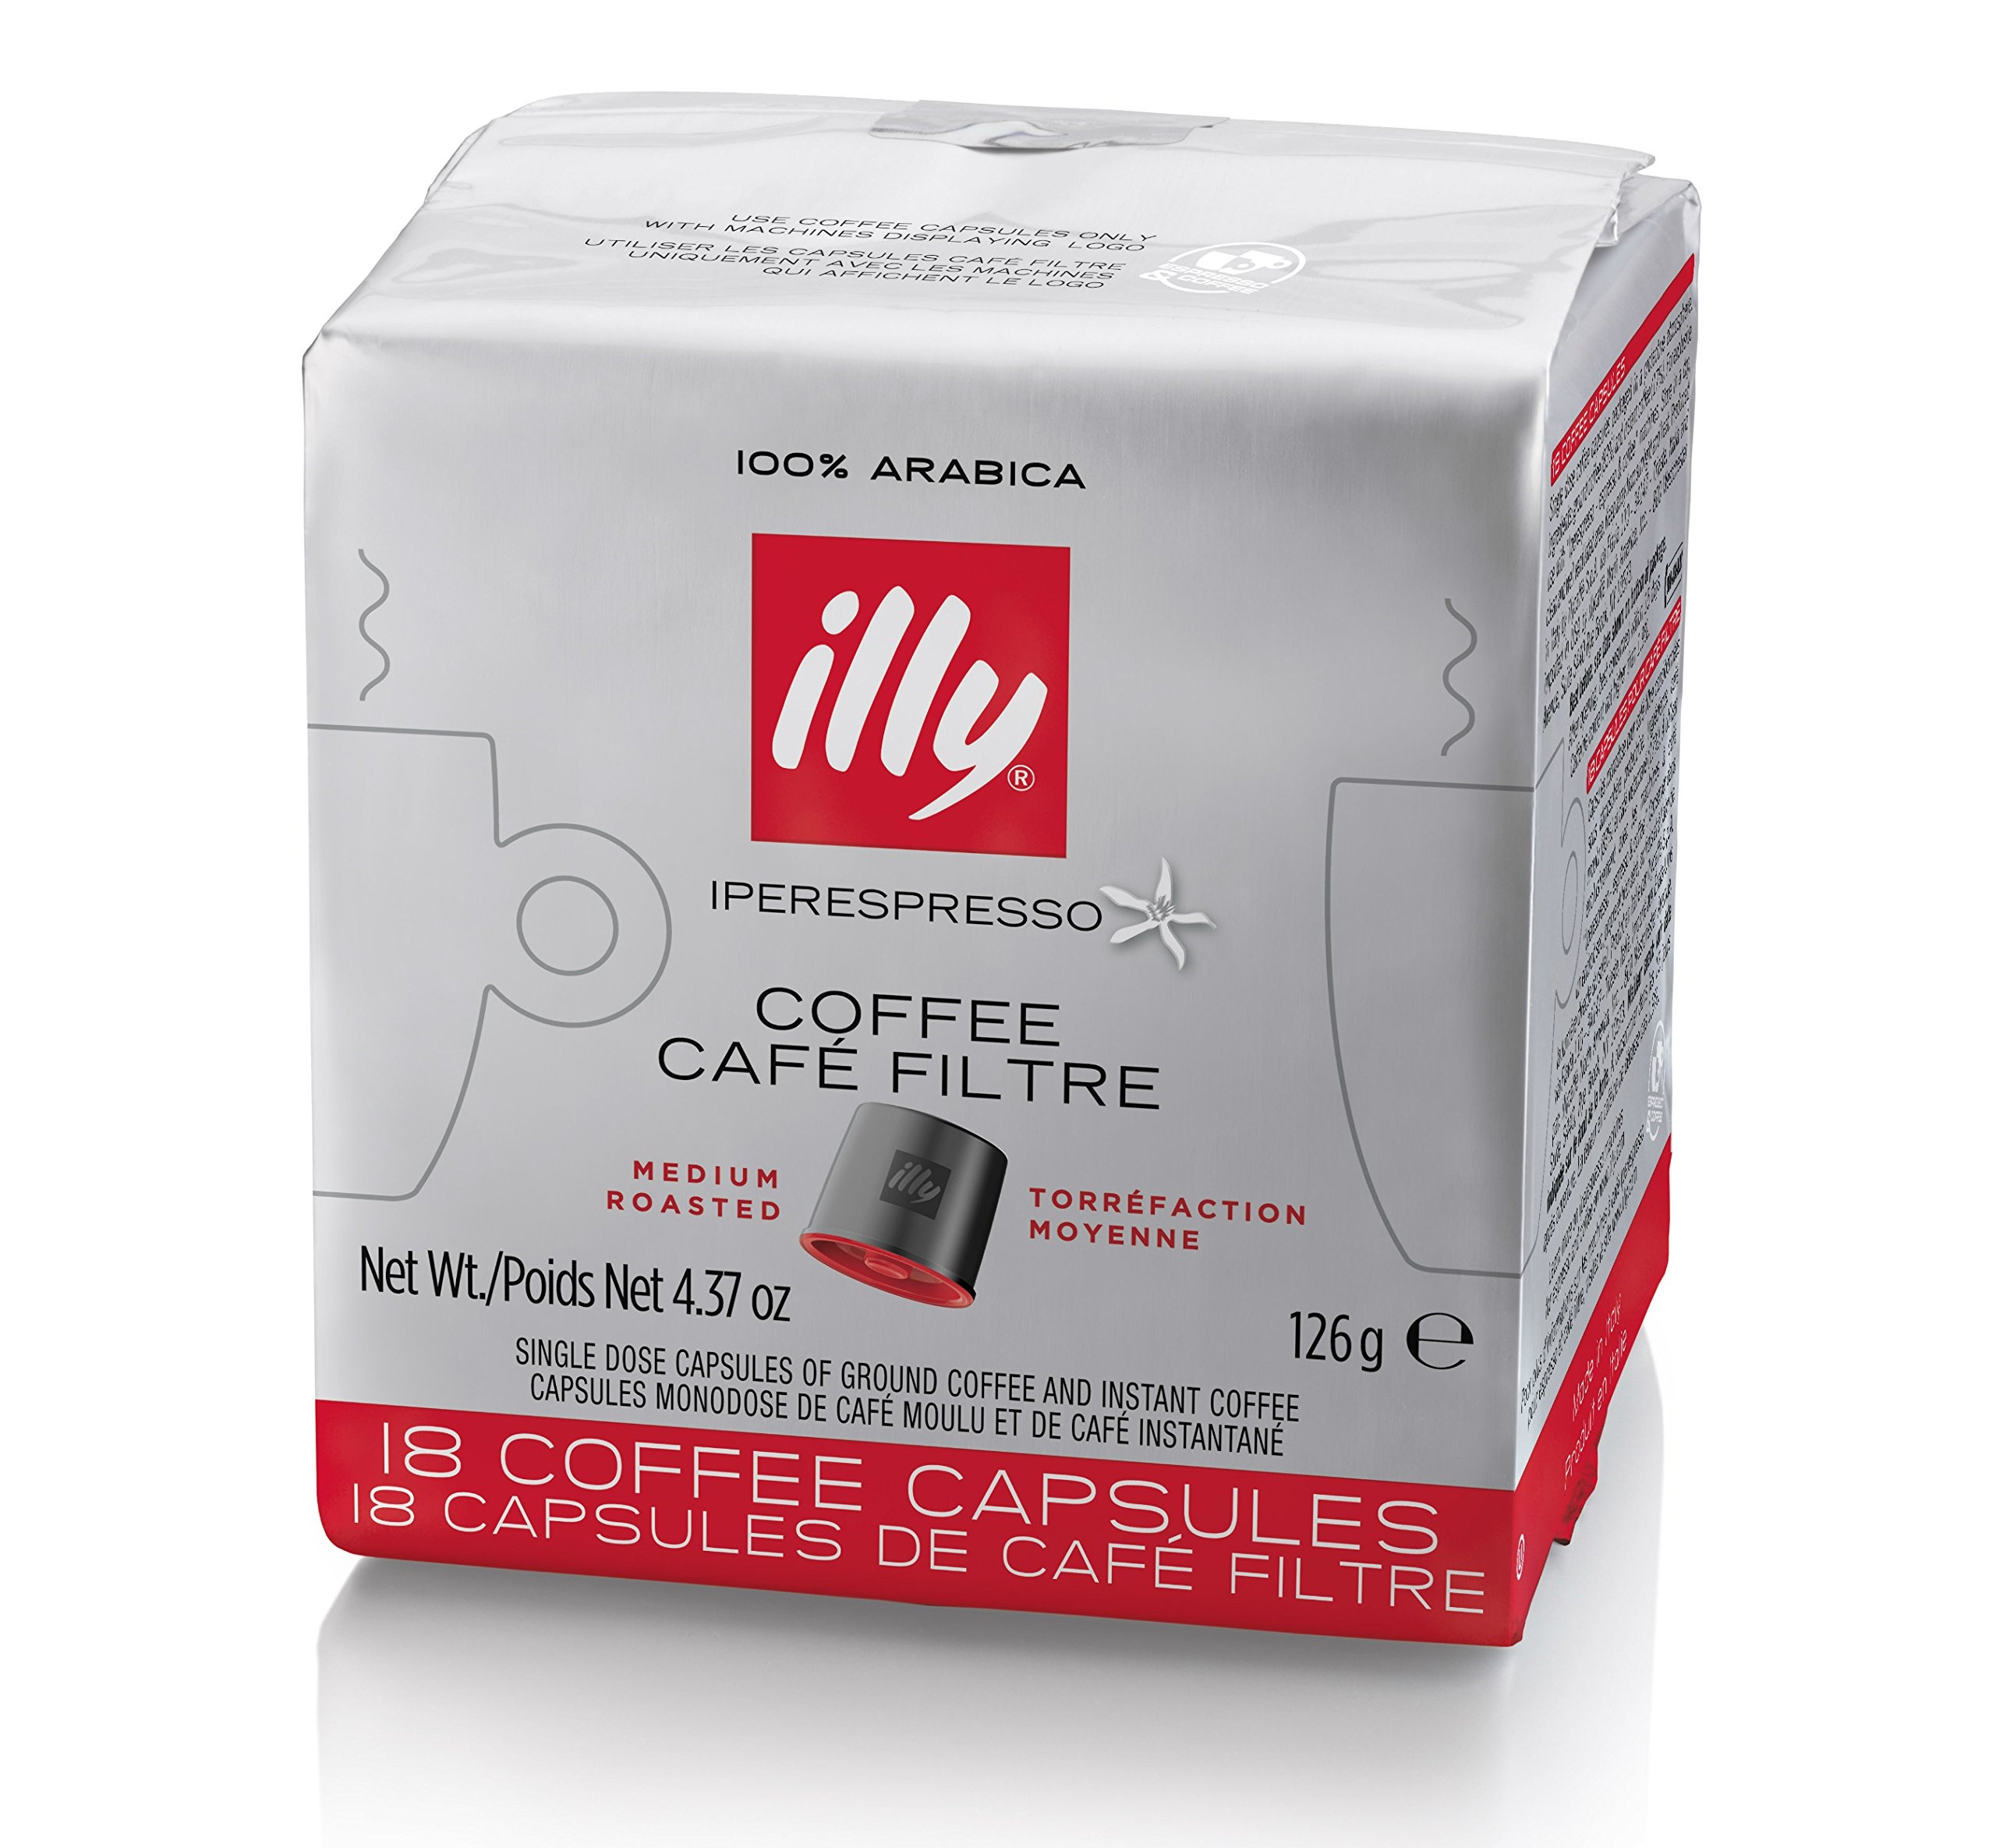
Item Name: Illy Iper Coffee Cube Coffee Capsules Medium Roast 18 Capsules
Bullet Point 1: 18 Coffee Capsules
Bullet Point 2: Medium Roast Blend
Bullet Point 3: Made for Illy's Y5 Milk, Y5 Duo, & Buona Tazza Cuisinart machines
Bullet Point 4: Intense, robust and full flavored taste
Bullet Point 5: Net Weight 4.37 oz (126 grams)
Value: 18.0
Unit: Count

Price: 19.95